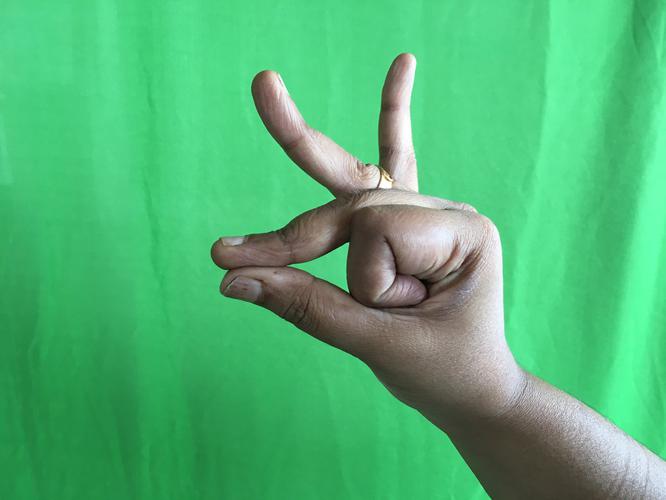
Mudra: Bramaram
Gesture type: single_hand